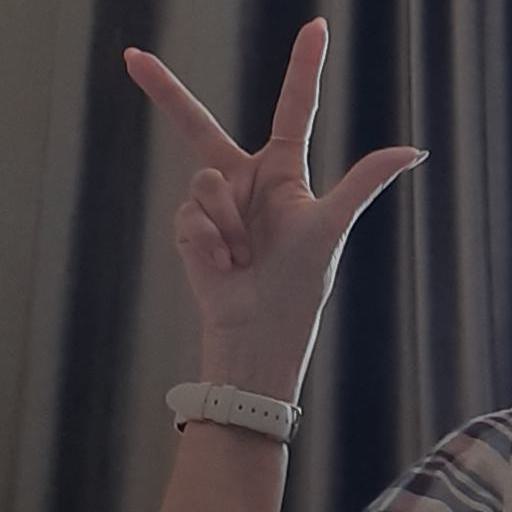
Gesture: three2